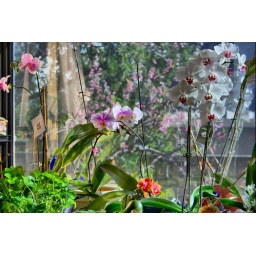
My window box coming alive with spring orchids while a necturine tree blossoms in the yard